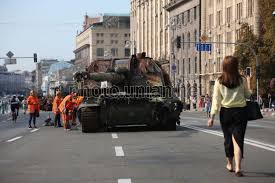
Label: 2S19_MSTA